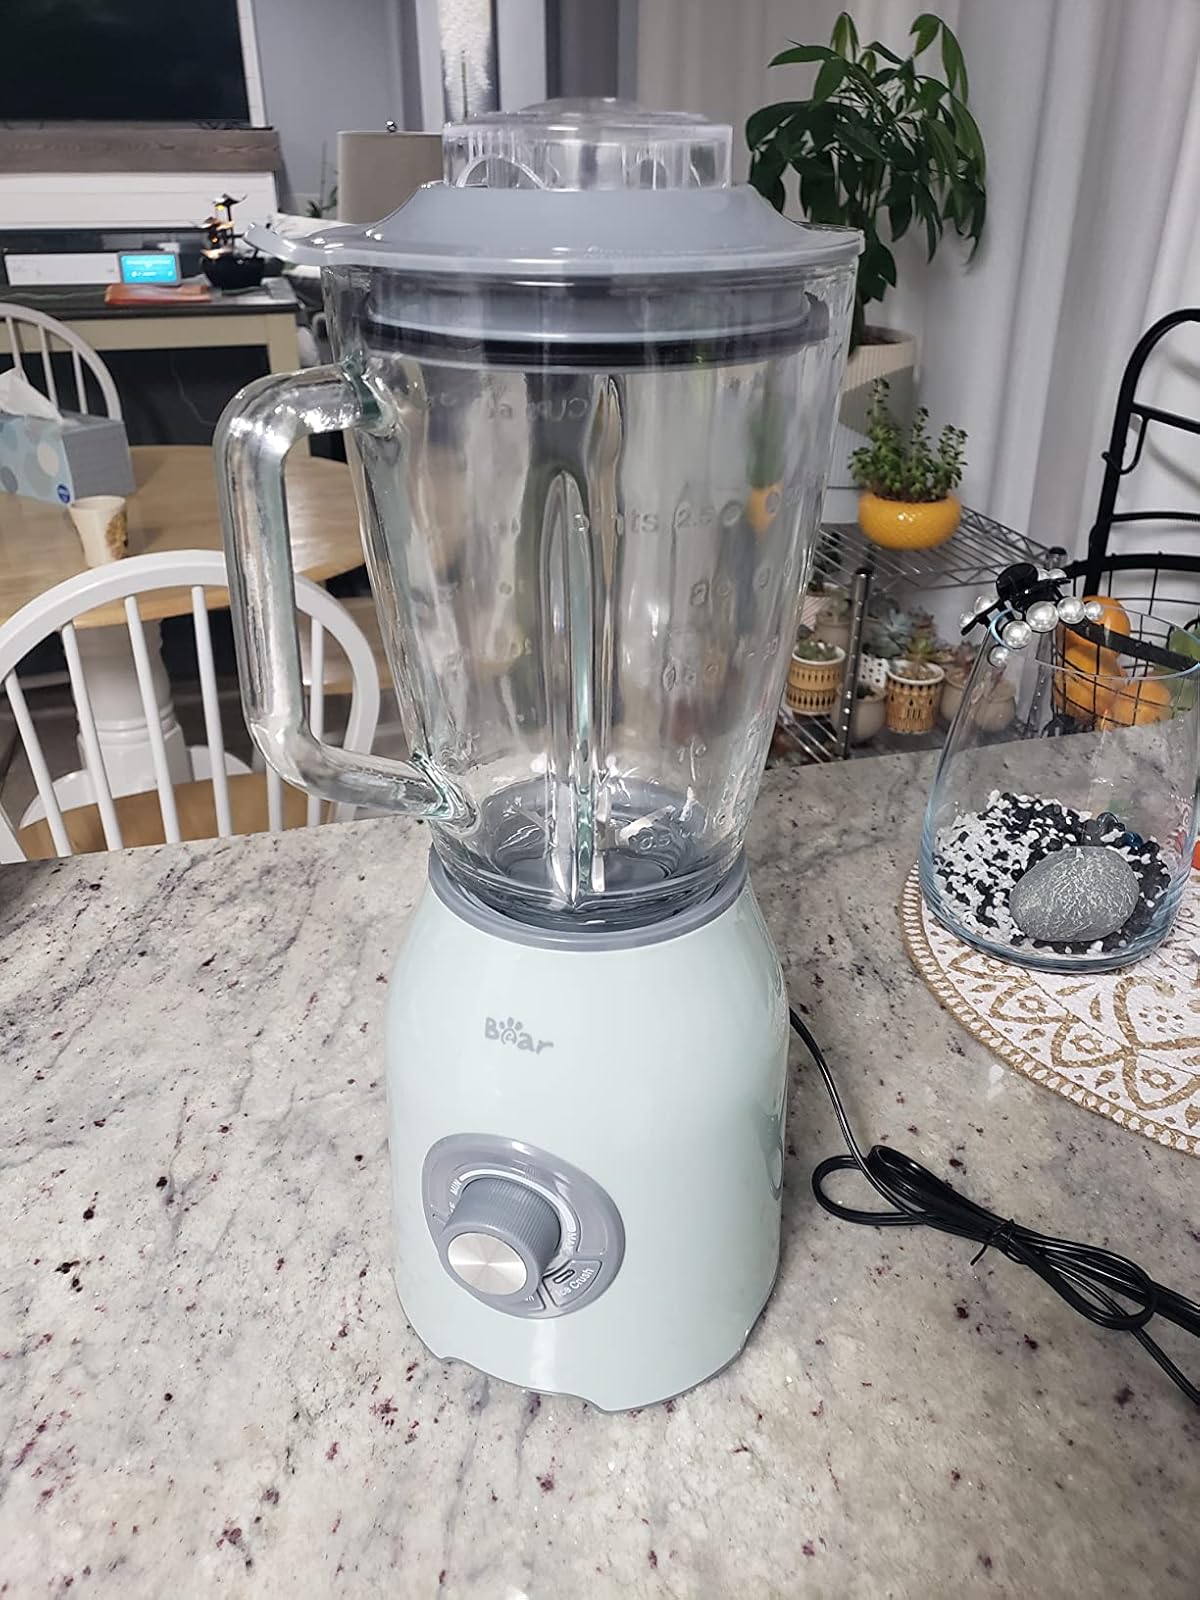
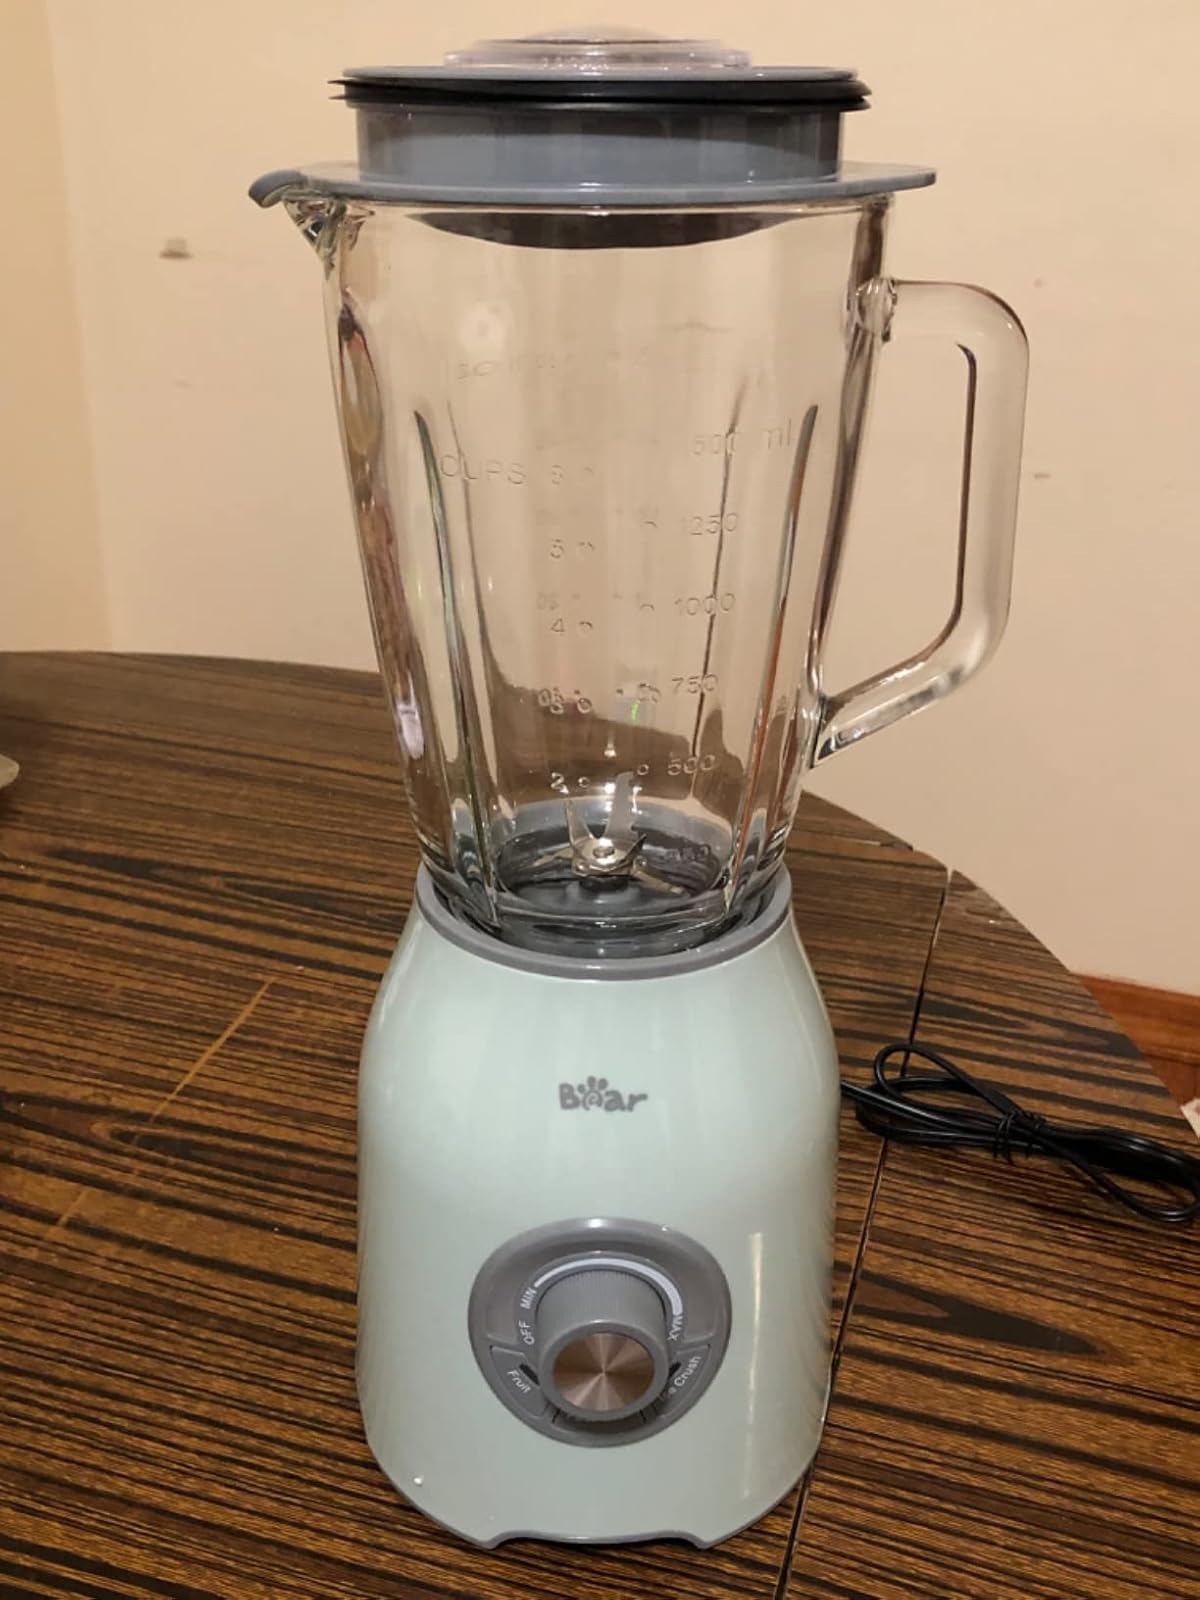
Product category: items_blender
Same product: yes